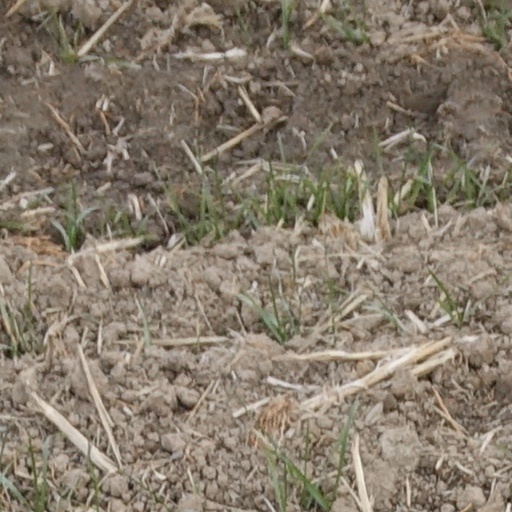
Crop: wheat